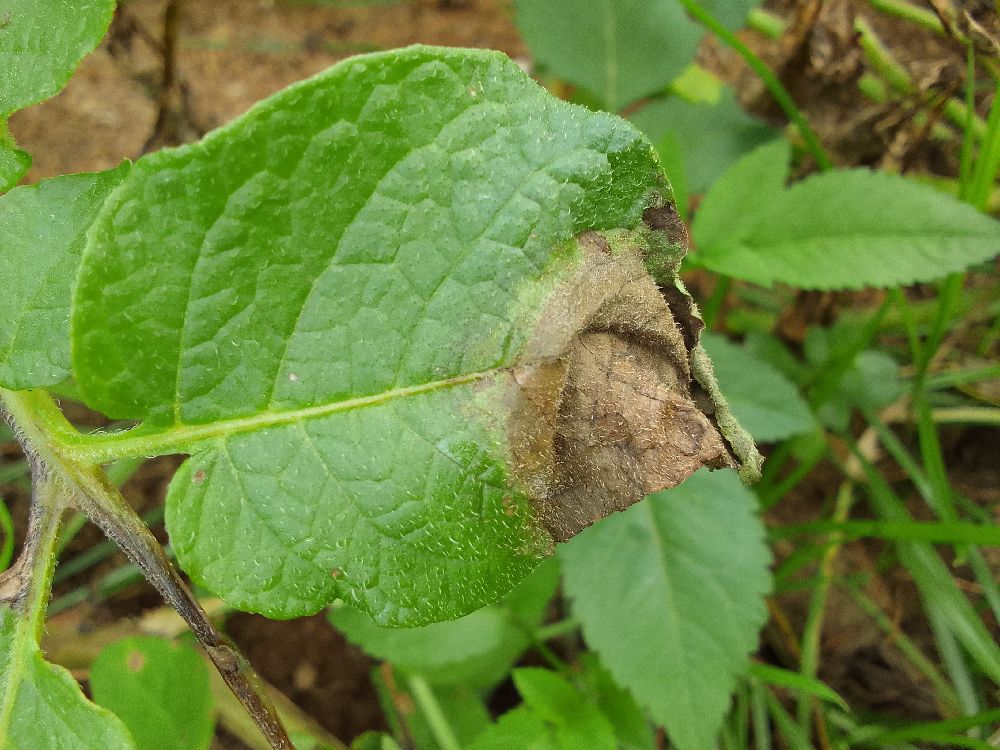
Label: Late blight